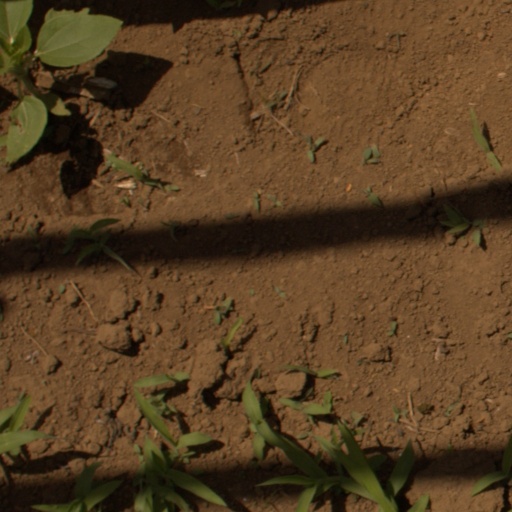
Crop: Jerusalem artichoke